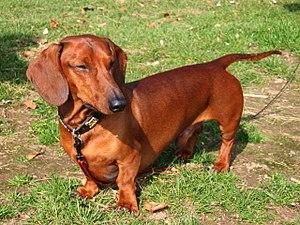
Le teckel à poil ras est une race de chien originaire d'Allemagne.